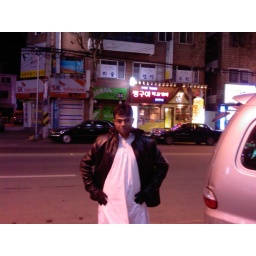
At street near to y house in Suwon(S.Korea)